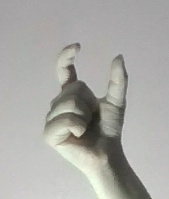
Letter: nun